Tanks of the interwar period

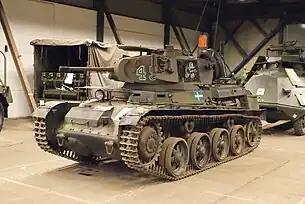
Sweden's Strv m40K – a heavily modified Landsverk L-60

The Panzer III's 37 mm gun was considered underpowered, yet it was used in the interests of standardisation with the infantry. Contracts for the "Zugführerwagen" (ZW, "platoon leader vehicle") were issued late in 1936. Its weight was limited to a maximum of 24 tons, because it was required to be able to cross existing bridges. Development work continued until 1938 when the Ausf D went into limited production. This 19 ton machine was powered by a 12-litre 320 hp (239 kW) engine. It had a top speed of 25 mph (40 km/h) and was fitted with 30 mm armour all round.